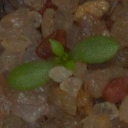
Label: scentless_mayweed